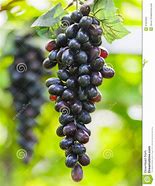
Label: Grapes